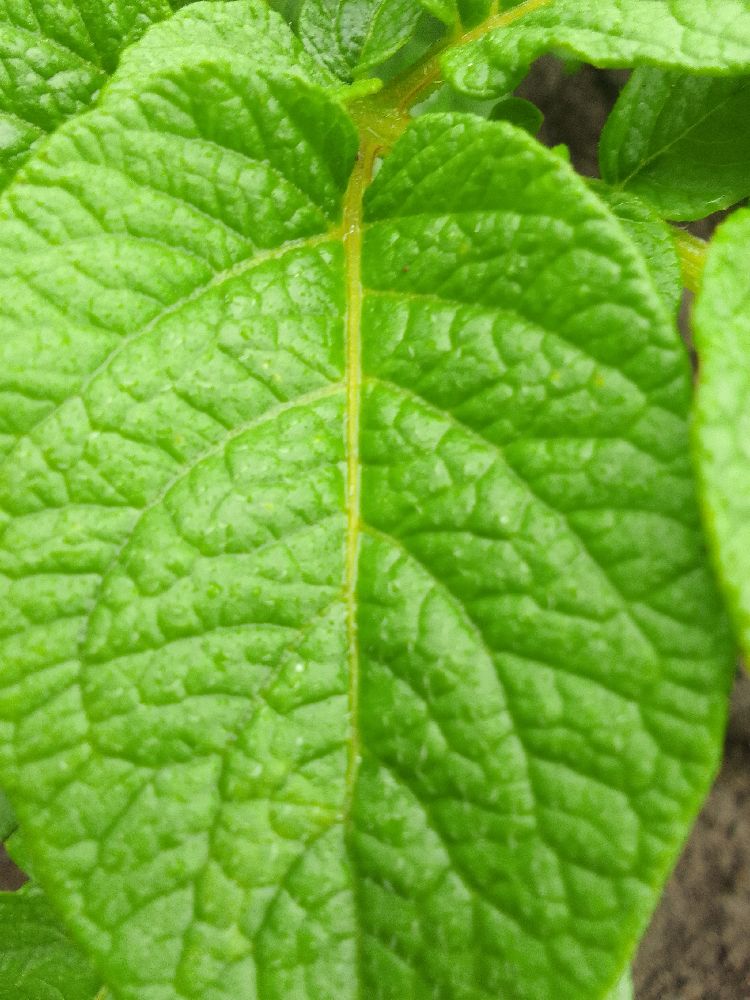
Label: Healthy